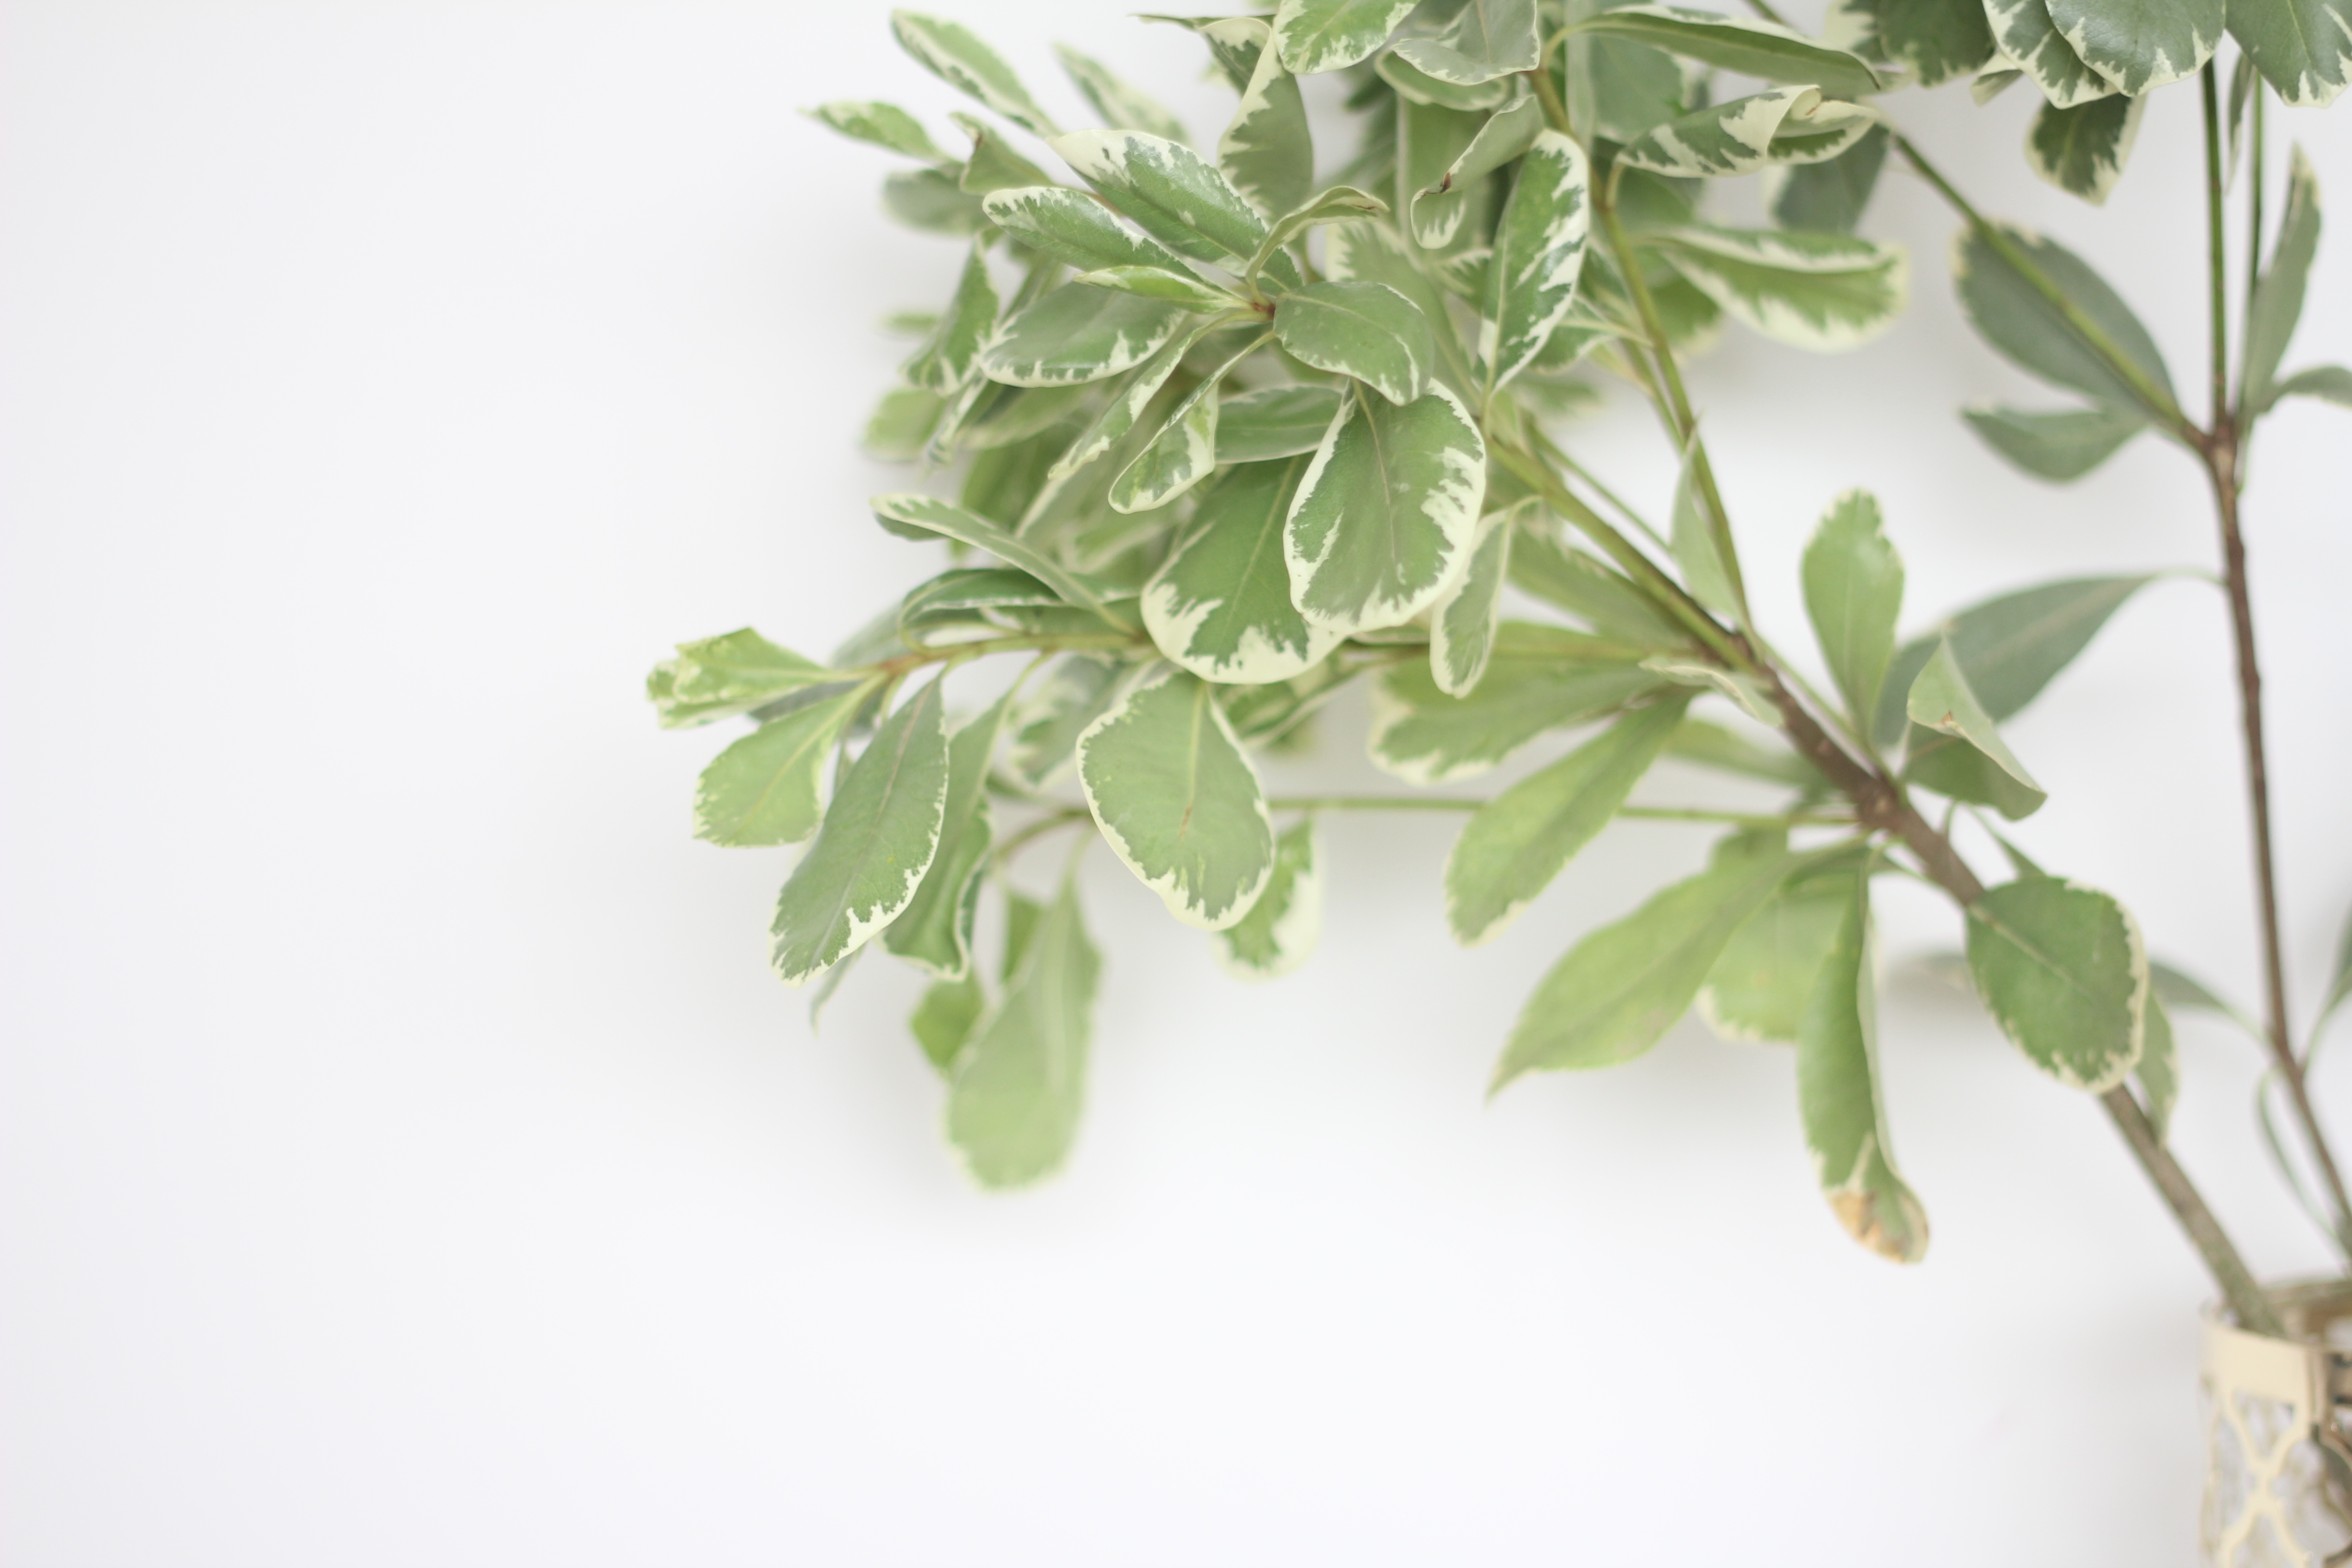
branch, plant, leaf, flower, wall, food, green, herb, produce, flowering plant, land plant